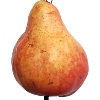
Label: Pear Red 1